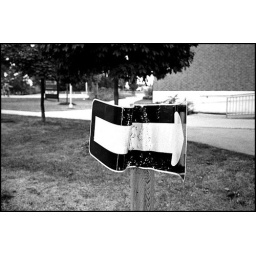
Warped traffic sign beside the local library